United Nations Security Council Resolution 639

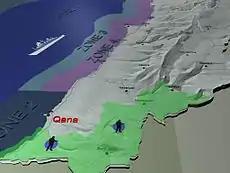
UNIFIL area of operations

United Nations Security Council resolution 639, adopted unanimously on 31 July 1989, after recalling previous resolutions on the topic, as well as studying the report by the Secretary-General on the United Nations Interim Force in Lebanon (UNIFIL) approved in 426 (1978), the Council decided to extend the mandate of UNIFIL for a further six months until 31 January 1990.